Marked Men (1940 film)

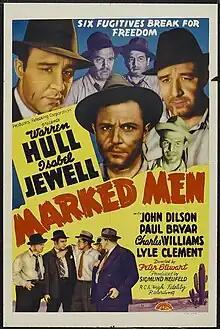
Film poster

Marked Men is a 1940 American film directed by Sam Newfield (using the pseudonym "Sherman Scott") for Producers Releasing Corporation.